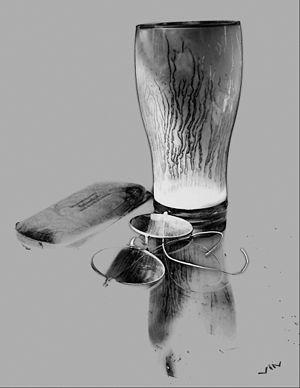
La métaphore, du latin metaphora, lui-même du grec μεταφορά, est une figure de style fondée sur l'analogie. Elle désigne une chose par une autre qui lui ressemble ou partage avec elle une qualité essentielle. La métaphore est différente d'une comparaison ; la comparaison affirme une similitude : « La lune ressemble à une faucille » ; tandis que la métaphore la laisse deviner, comme quand Victor Hugo écrit « cette faucille d’or dans le champ des étoiles. » Le contexte est nécessaire à la compréhension de la métaphore.